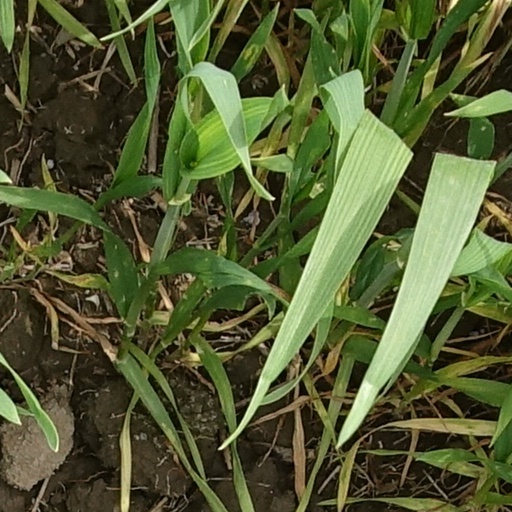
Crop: wheat